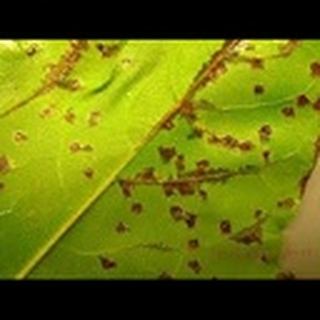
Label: cotton_bacterial_blight